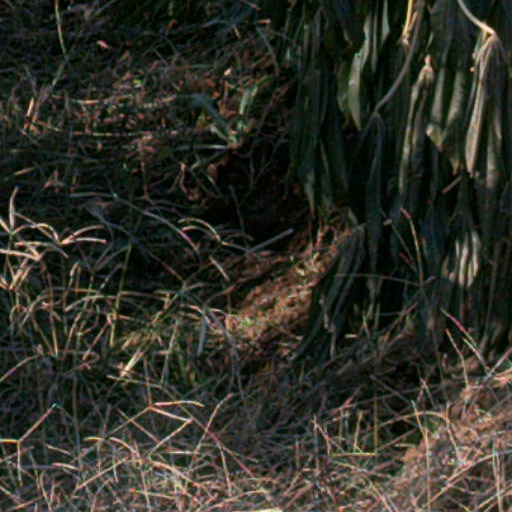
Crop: cassava